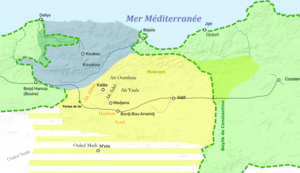
Le royaume des Aït Abbès ou sultanat des Beni Abbès, en berbère tagelda n At Ɛebbas, en arabe : سلطنة بني عباس, est un ancien État d'Afrique du Nord, puis un fief et une principauté, contrôlant du XVIᵉ siècle au XIXᵉ siècle la petite Kabylie et ses alentours. Il est désigné dans l'historiographie espagnole comme « reino de Labes » ; parfois plus communément désigné par sa famille régnante, les Mokrani, en berbère At Muqran, en arabe أولاد مقران. Sa capitale est la Kalâa des Beni Abbès, une citadelle imprenable de la chaîne montagneuse des Bibans.